John Whitcomb (general)

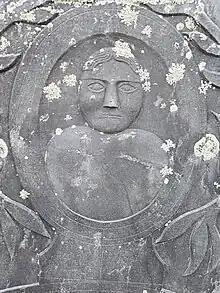
Image of man on gravestone of General John Whitcomb in Bolton, MA

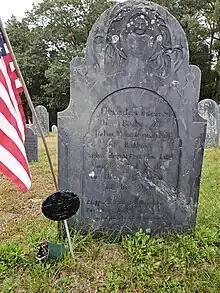
Revolutionary War General John Whitcomb gravestone in South Burying Ground Bolton MA USA

John Whitcomb (1713–1785) (also known as John Whetcomb) was a state representative, minuteman, and American Revolutionary War militia general from Massachusetts.